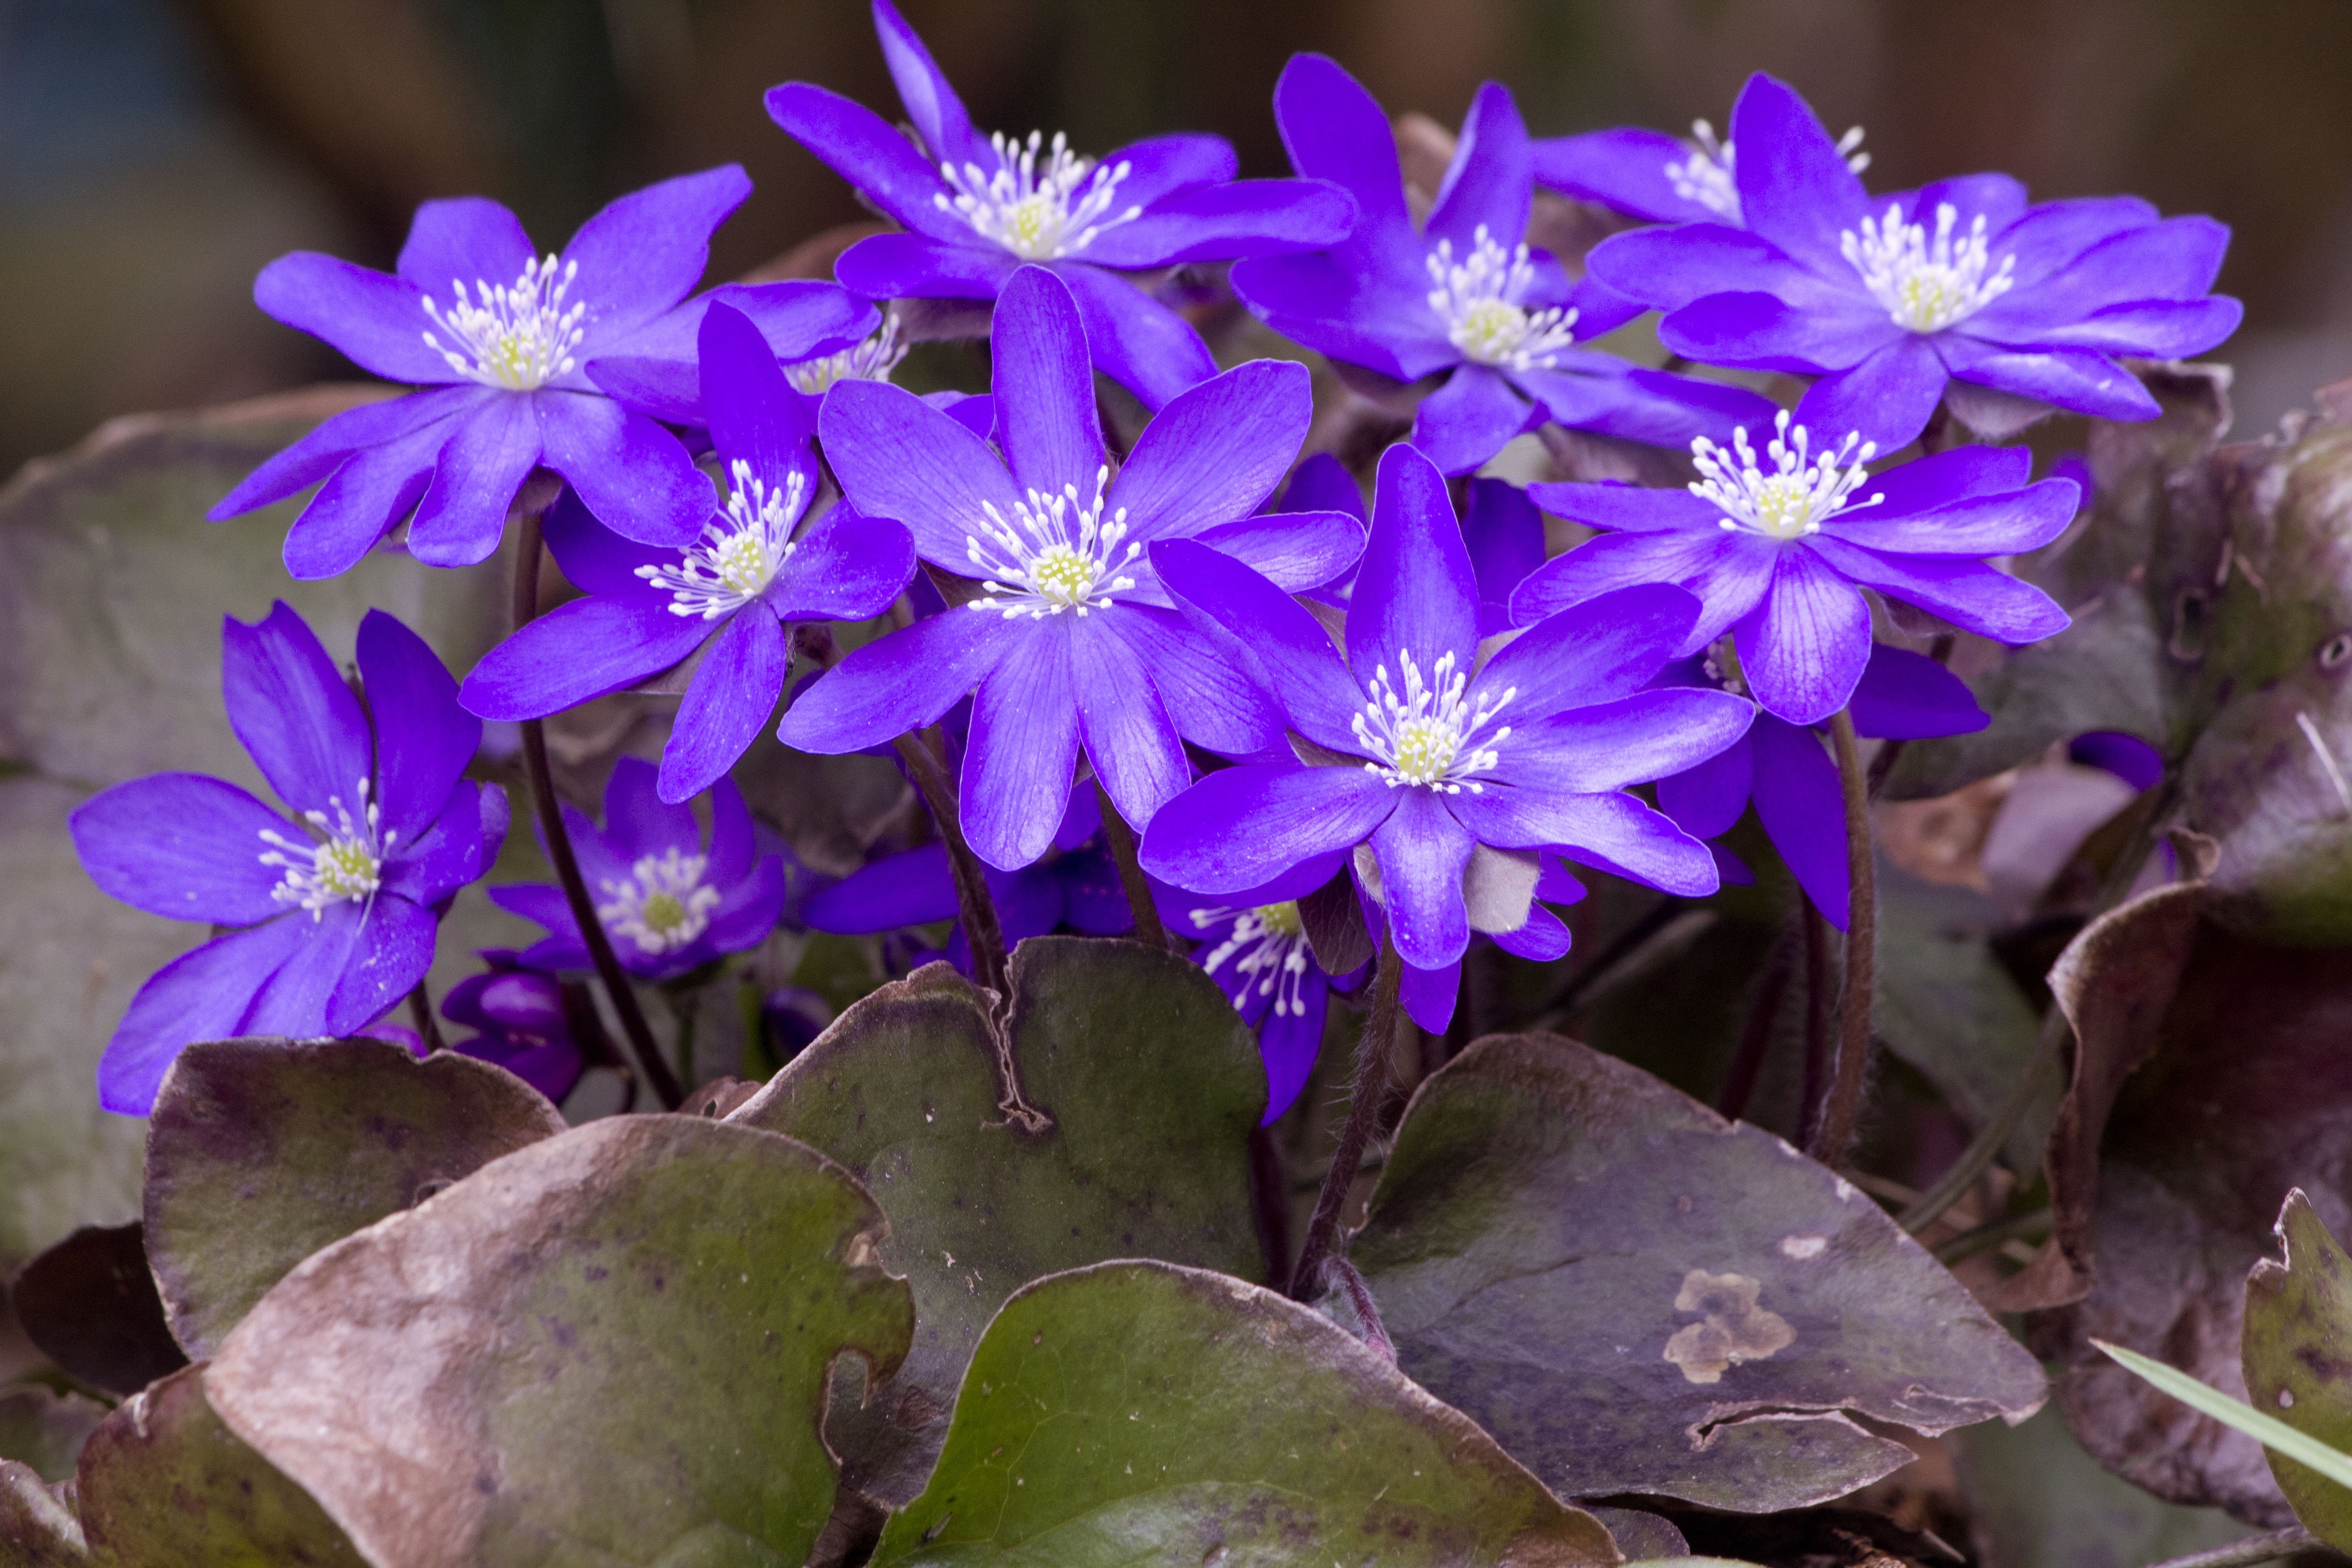
blossom, plant, flower, petal, botany, garden, flora, wildflower, viola, macro photography, flowering plant, bellflower family, annual plant, land plant, violet family, purple costs, flower forest flower